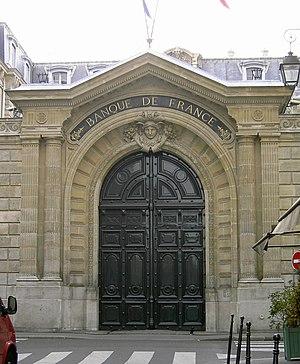
Portail de la Banque de France, anciennement Hôtel de Toulouse, n° 1 de la rue La Vrillière (ex rue de la Vrillière), Ier arrondissement, Paris, France.
La Banque de France est la banque centrale de la France. Il s'agit d'une institution bicentenaire, de capital privé lors de sa création le 18 janvier 1800 sous le Consulat, puis devenue propriété de l'État français le 1ᵉʳ janvier 1946 lors de sa nationalisation par Charles de Gaulle.
La rue La Vrillière est une voie du 1ᵉʳ arrondissement de Paris, en France.